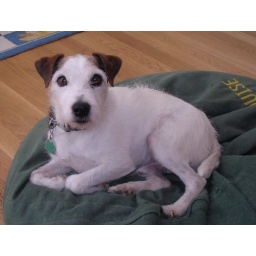
Fox Run Shocker x Vagabond Dash Vito at home in New Jersey on one of his many dog beds.